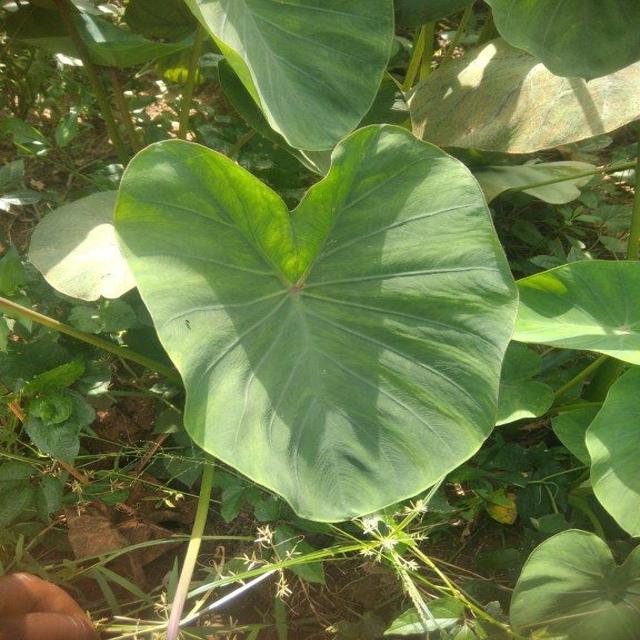
Label: Healthy